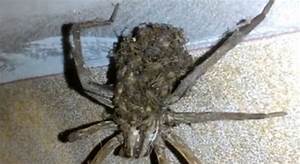
Label: ragno